Karađorđe

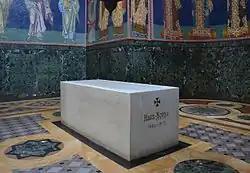
Karađorđe's sarcophagus in the Church of Saint George, Topola

In March 1807, Karađorđe issued a promise to Suleiman Pasha, the Governor of Belgrade, that he and his garrison would be granted safe passage if they vacated the city's besieged fortress. When Suleiman and his garrison emerged from the fortress, they were ambushed. Adult men were killed on the spot, women and girls were forcibly converted to Orthodox Christianity and made to marry their captors, and young children were placed in the care of Orthodox Christian families. One contemporary account suggests that as many as 3,000 non-Christians – mostly Muslims, but also Jews – were forced to convert to Orthodox Christianity. Jews that resisted conversion were either killed or expelled. Belgrade's mosques were either destroyed or turned into churches.